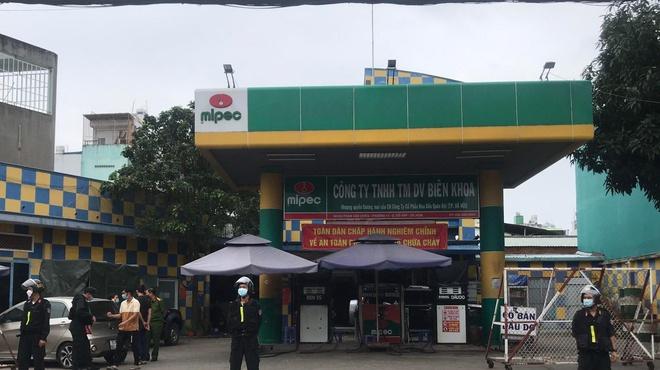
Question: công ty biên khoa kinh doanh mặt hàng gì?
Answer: công ty biên khoa kinh doanh các dịch vụ xăng dầu